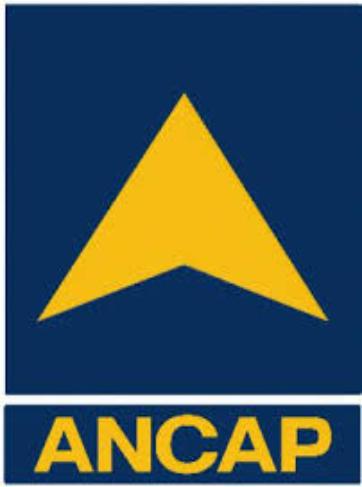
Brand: ANCAP-1
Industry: Transportation